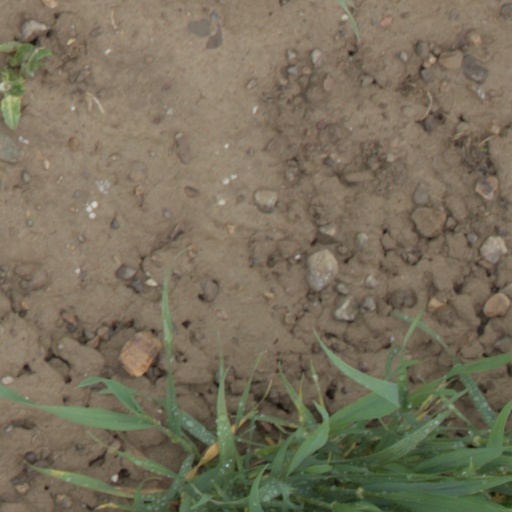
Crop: wheat